Sailor's Luck

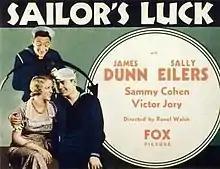
Lobby card

Sailor's Luck is a 1933 American pre-Code romantic comedy film directed by Raoul Walsh for Fox Film Corporation. It stars James Dunn, Sally Eilers, Victor Jory, and Frank Moran.